Benjamin Forstner

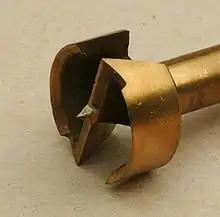
Modern 25mm Forstner bit with 4-sided brad point

Forstner retired in 1891. His residence and workshop were situated on the west side of Commercial Street and later occupied by the Salem woolen mill store and E. F. Neff. He erected a large residence on his land near the northern end of Commercial Street. He possessed considerable farm property across the river in Polk county, and also owned of timber near Gates, on the upper Santiam river.